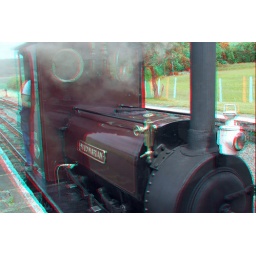
Lake Bala Steam Railway in anaglyph 3D stereo red blue glasses to view